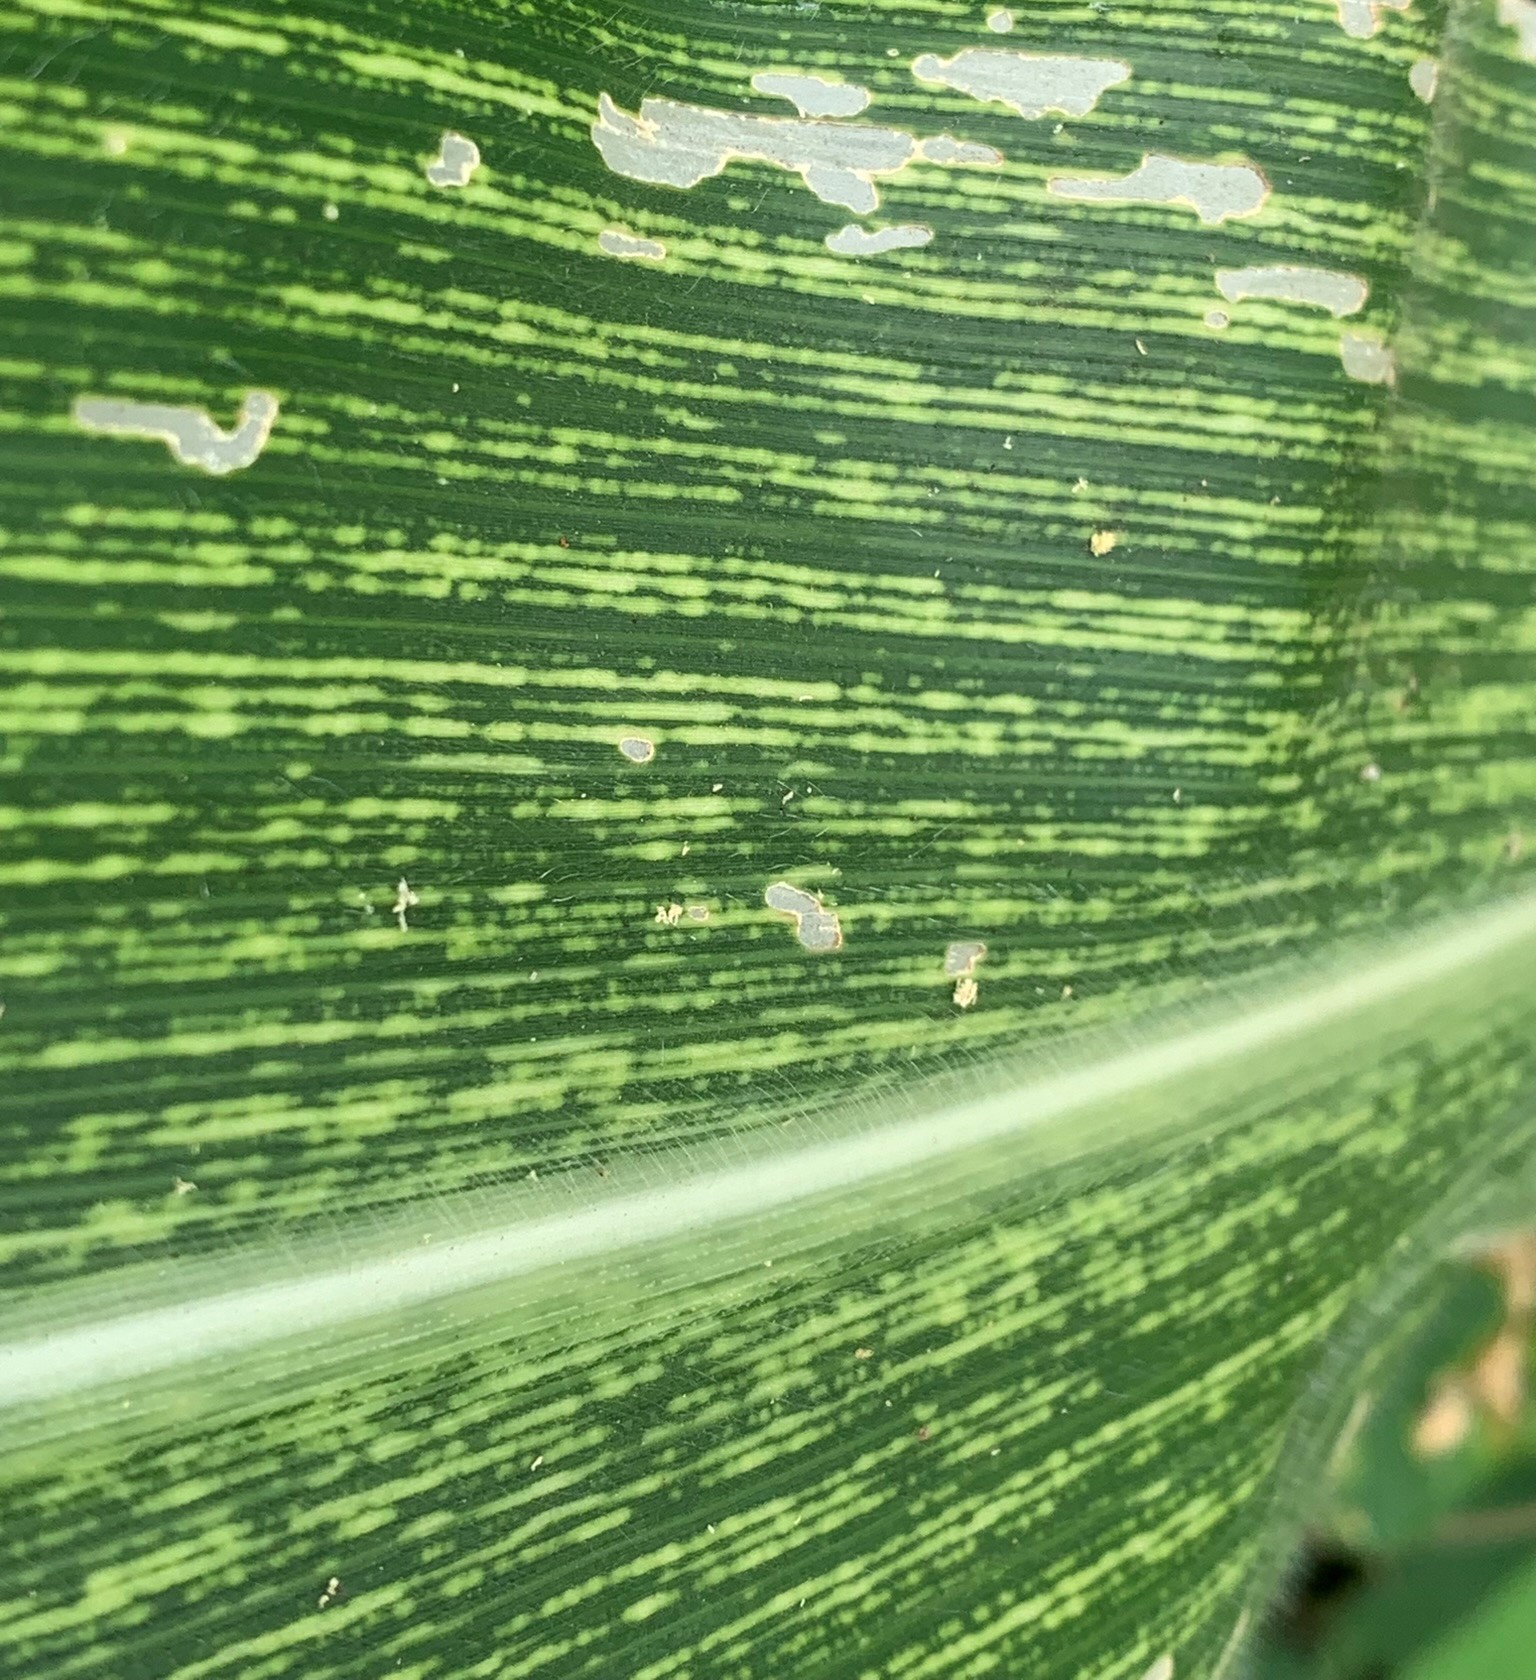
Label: MSV